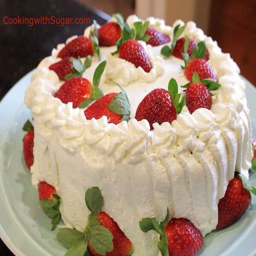
now that 's my kind of cake !